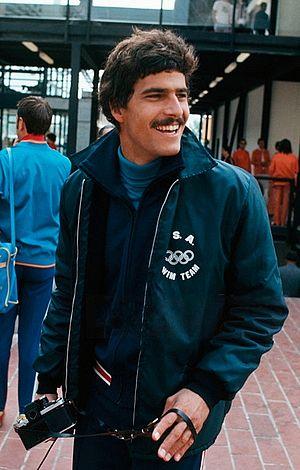
Mark Andrew Spitz, né le 10 février 1950 à Modesto, est un nageur américain. Il a gagné sept médailles d’or lors des Jeux olympiques d'été de Munich en 1972. Seul Michael Phelps a fait mieux en gagnant 8 médailles d'or lors des Jeux olympiques de Pékin en 2008. Spitz a également participé aux Jeux olympiques d'été de 1968, remportant quatre médailles. Entre 1968 et 1972, il fut nageur à l’université de l'Indiana.